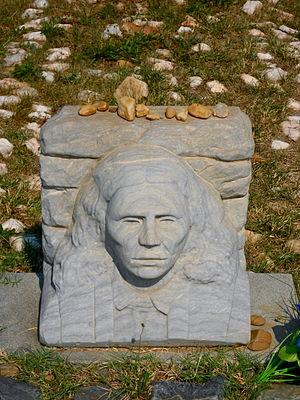
Taza, né vers 1842 et mort en 1876, est chef des Apaches Chiricahuas de 1874 à 1876.
La ville de Washington compte de nombreuses sculptures en plein air. La Smithsonian Institution en compte près de 900 dans son inventaire. En plus des plus célèbres monuments et mémoriaux de la capitale, de nombreuses personnalités reconnues comme des héros nationaux ont été honorées, à titre posthume, une statue les représentant dans un parc ou une place publique. Certains de ces personnages de l'histoire américaine sont représentés plusieurs fois dans la capitale. Abraham Lincoln, par exemple, est représenté par au moins trois sculptures, dont celles au Lincoln Memorial, au Lincoln Park, et à l'ancienne Cour supérieure du district de Columbia. Plusieurs personnalités internationales, telles Mohandas Karamchand Gandhi, ont également été immortalisées par des statues. D'autres figures humaines ne font référence à aucun personnage historique telle par exemple la statue de la Liberté qui ne doit pas être confondue avec la statue de la Liberté à New York, statue allégorique de 19 ½ pieds de haut qui repose au sommet du dôme du Capitole.